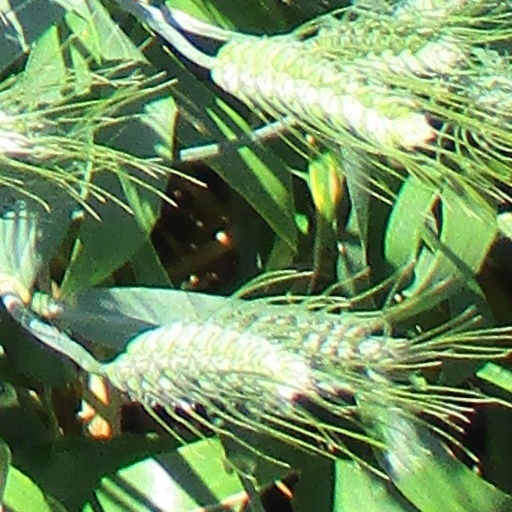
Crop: wheat